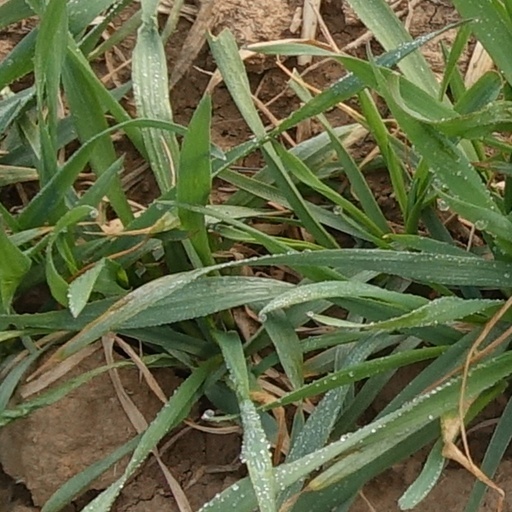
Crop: wheat